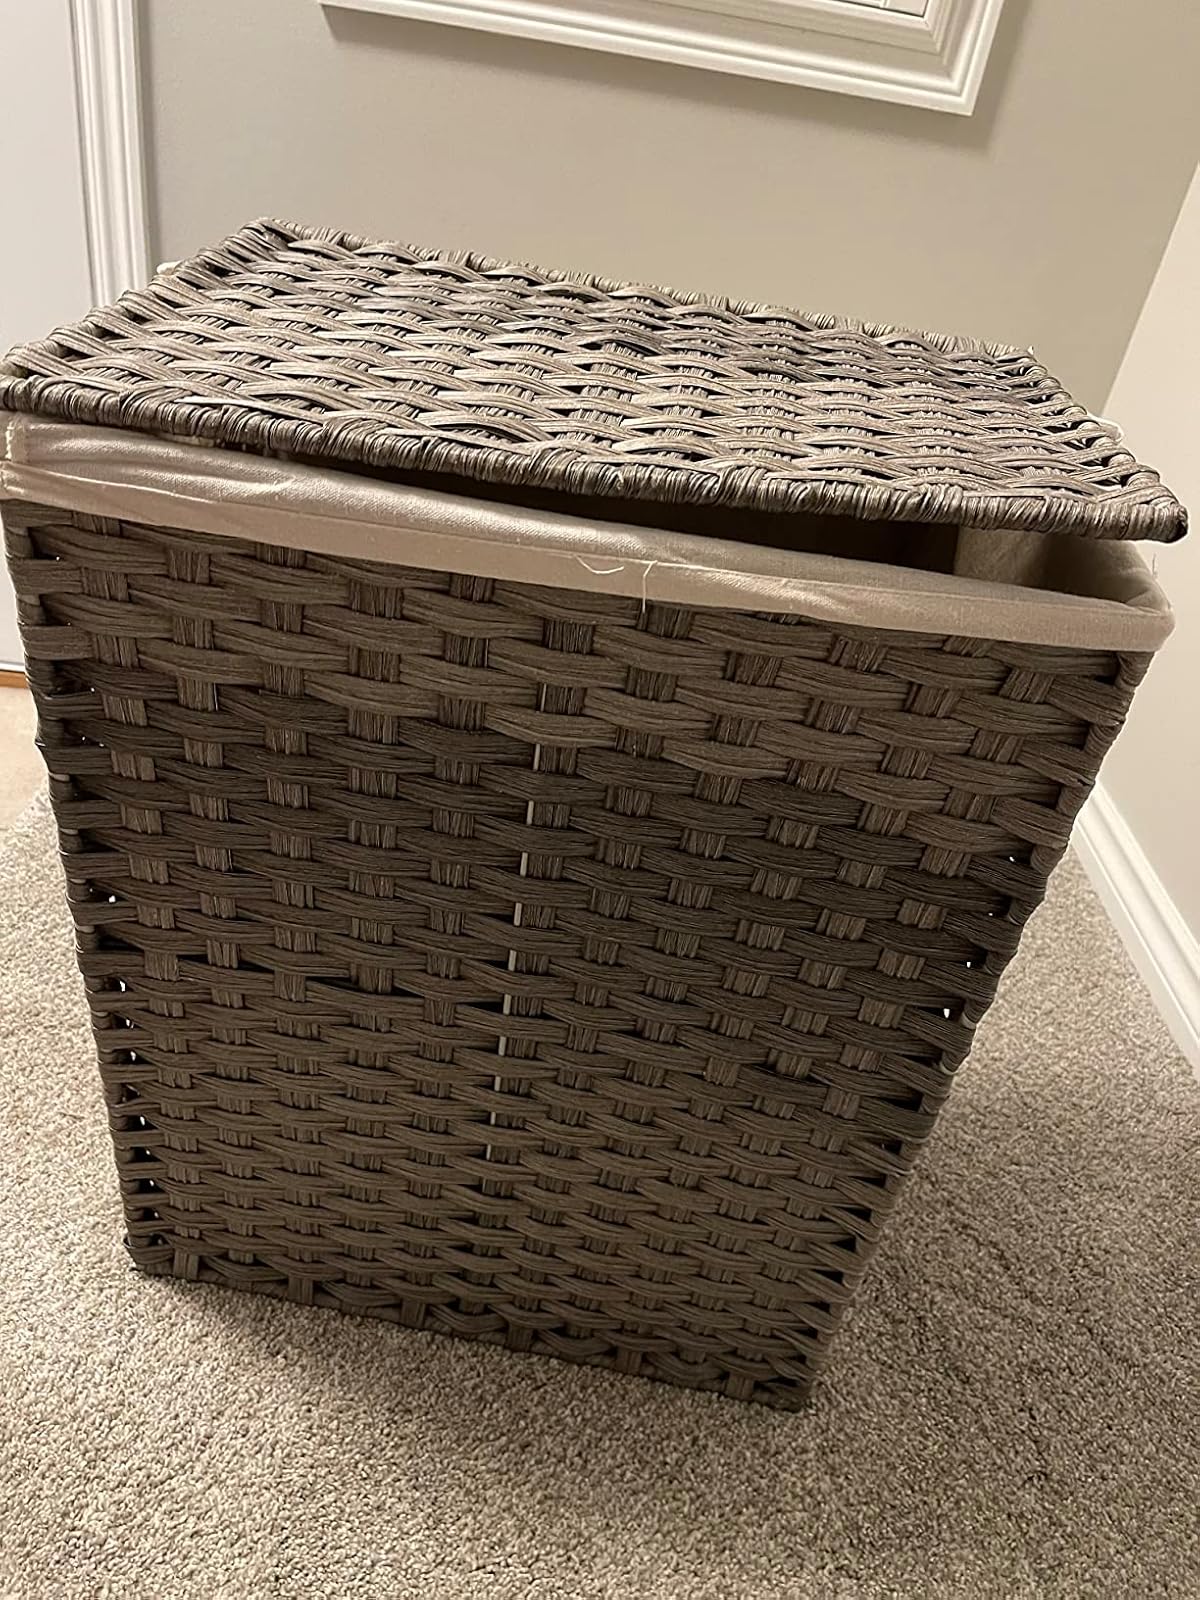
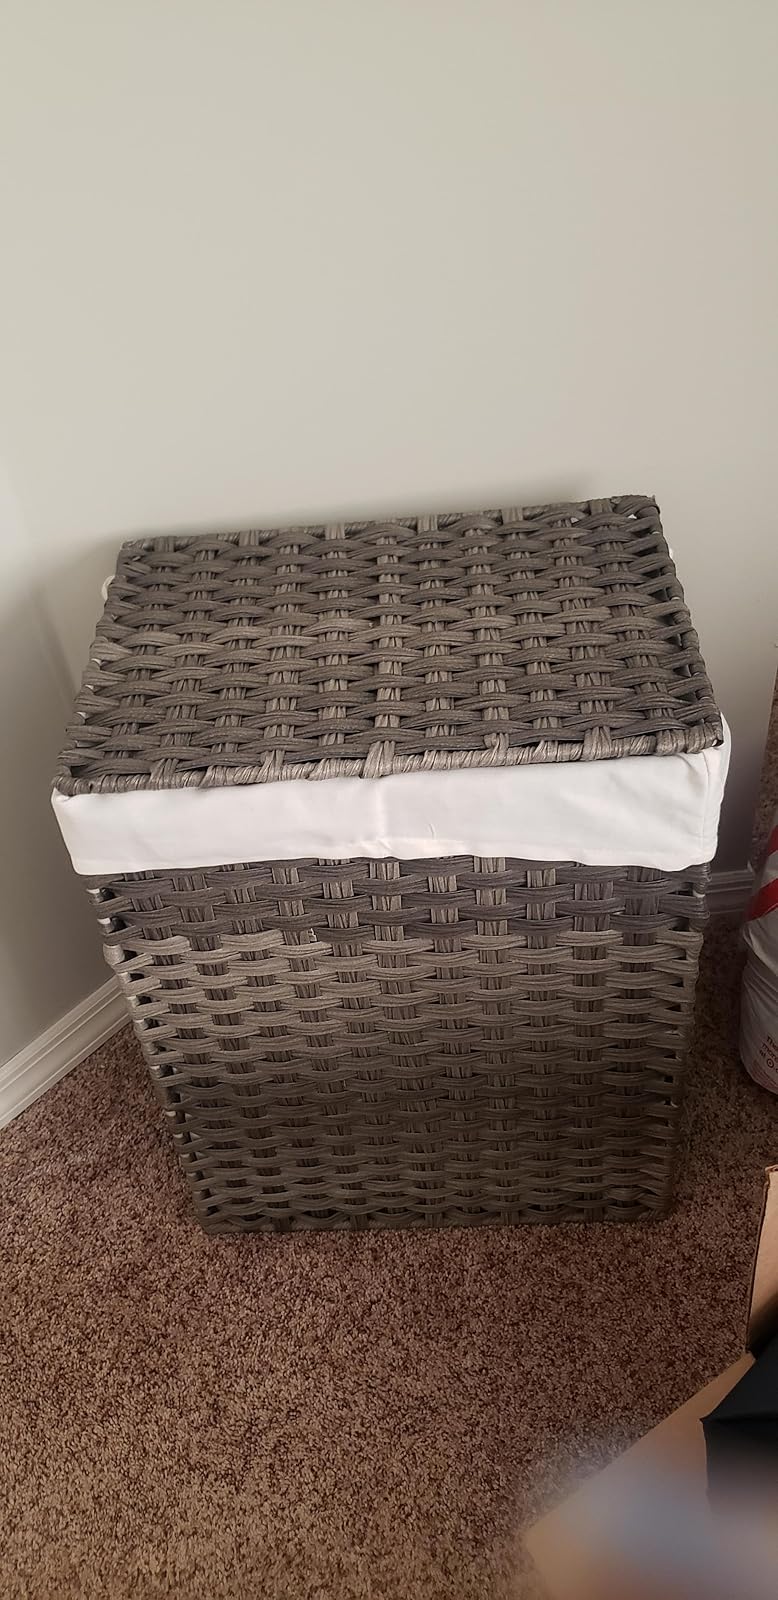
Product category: items_hamper
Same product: yes